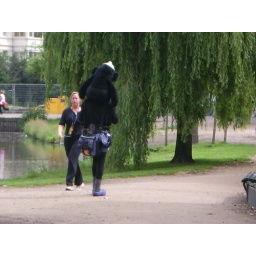
Random guy walking around with a monkey on his back